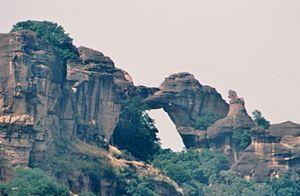
Siby est une commune du Mali, dans le Cercle de Kati et la région de Koulikoro. le village de Siby est situé à près de 50 km au sud-ouest de Bamako.